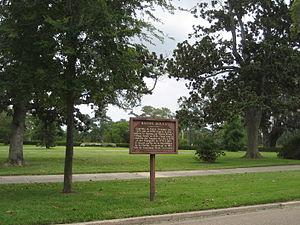
Baton Rouge ou Bâton-Rouge /bɑ.tɔ̃.ʁuʒ/ est la capitale de l'État de Louisiane, aux États-Unis, et la deuxième ville la plus peuplée de cet État. Elle a été temporairement la ville la plus peuplée de Louisiane à la suite de l'afflux de réfugiés après le passage de l'ouragan Katrina sur La Nouvelle-Orléans en 2005. Baton Rouge est située dans la paroisse de Baton Rouge Est, dont elle est le siège.